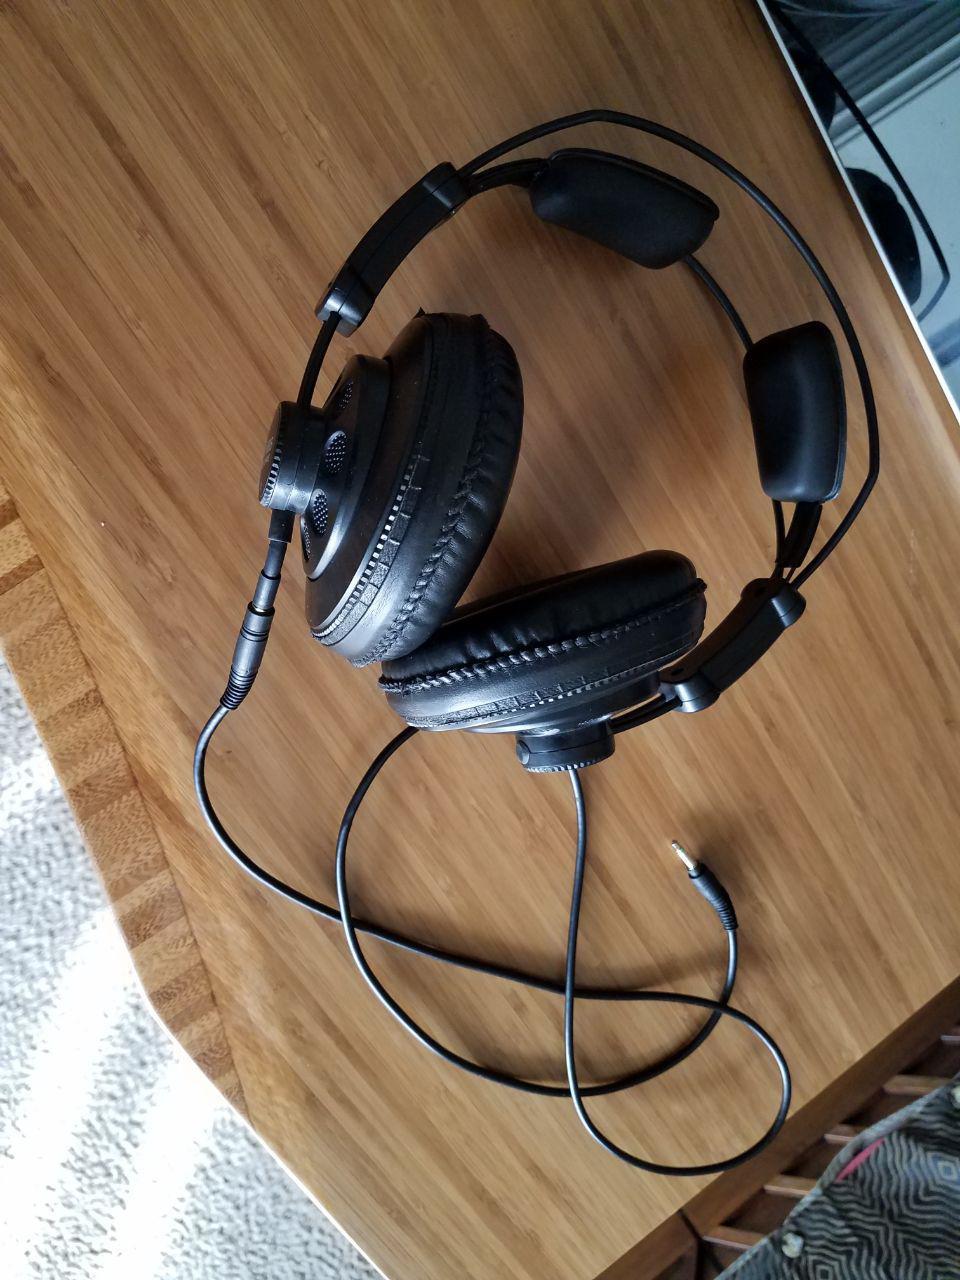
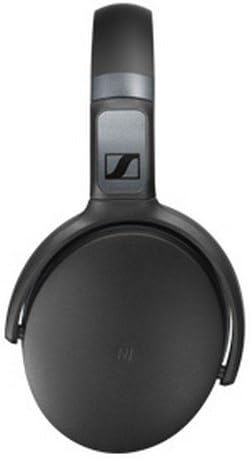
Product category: headphones
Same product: no